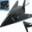
Label: airplane